Neurotoxic shellfish poisoning

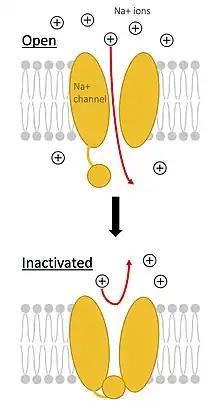
Basic schematic of sodium channel function. Brevetoxins bind to the voltage-gated sodium channel and induce a channel-mediated sodium ion influx. This results in neuroexcitation, membrane depolarization, and spontaneous nerve firing.

Brevetoxins are a group of greater than ten lipid-soluble cyclic polyethers that bind to a specific site on the voltage-gated sodium channel (VGSC), leading to an influx of sodium ions into the cell. This results in activation of nerves and spontaneous nerve cell membrane depolarization and firing. Due to their lipid-solubility, brevetoxins are able to pass through cell membranes and cross the blood-brain barrier. They are metabolized primarily by the liver and are excreted in the bile, although it is thought that urinary excretion plays a role in toxin clearance as well. Additionally, brevetoxins can bind a separate site on VGSCs, causing release of neurotransmitters (such as acetylcholine), resulting in tracheal smooth muscle contraction and widespread mast cell degranulation.